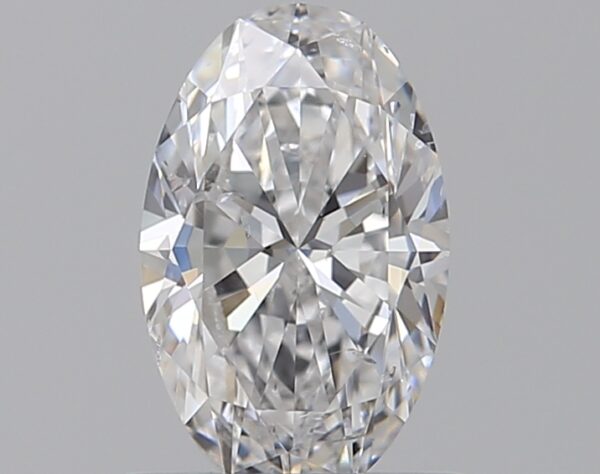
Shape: oval
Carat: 0.7
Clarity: SI2
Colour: D
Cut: EX
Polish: EX
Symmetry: VG
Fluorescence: N
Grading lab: GIA
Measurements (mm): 7.56 x 4.73 x 2.94